Webcam

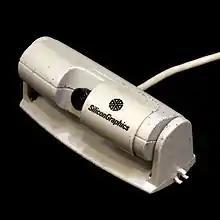

The SGI Indy, released in 1993, is the first commercial computer to have a standard video camera, and the first SGI computer to have standard video inputs.